Hiltaba Nature Reserve

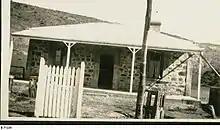
Old Hiltaba homestead, 1925

The traditional owners of the Gawler Ranges are the Barngarla, Kokatha, and Wirangu peoples, who have inhabited the area for at least 30,000 years and are known collectively as the Gawler Ranges Aboriginal People. The tribal land of a man called "Whipstick Billy", who was "one of the last Gawler Ranges natives" still alive by around 1910, was said to have been centred on Hiltaba.